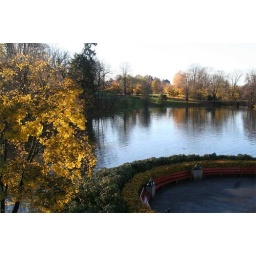
There were so many birds flying out over the water, I don't know how I missed them in this shot.